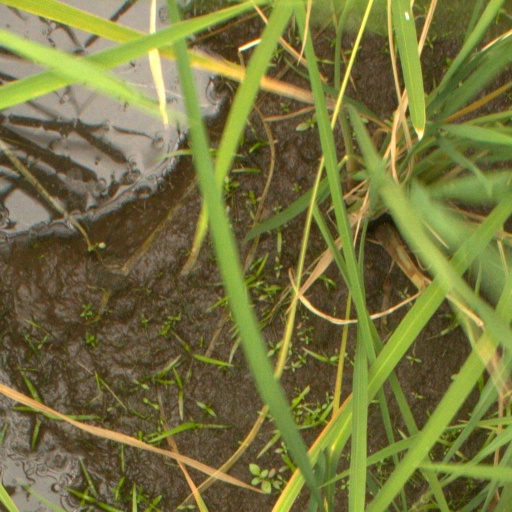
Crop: rice